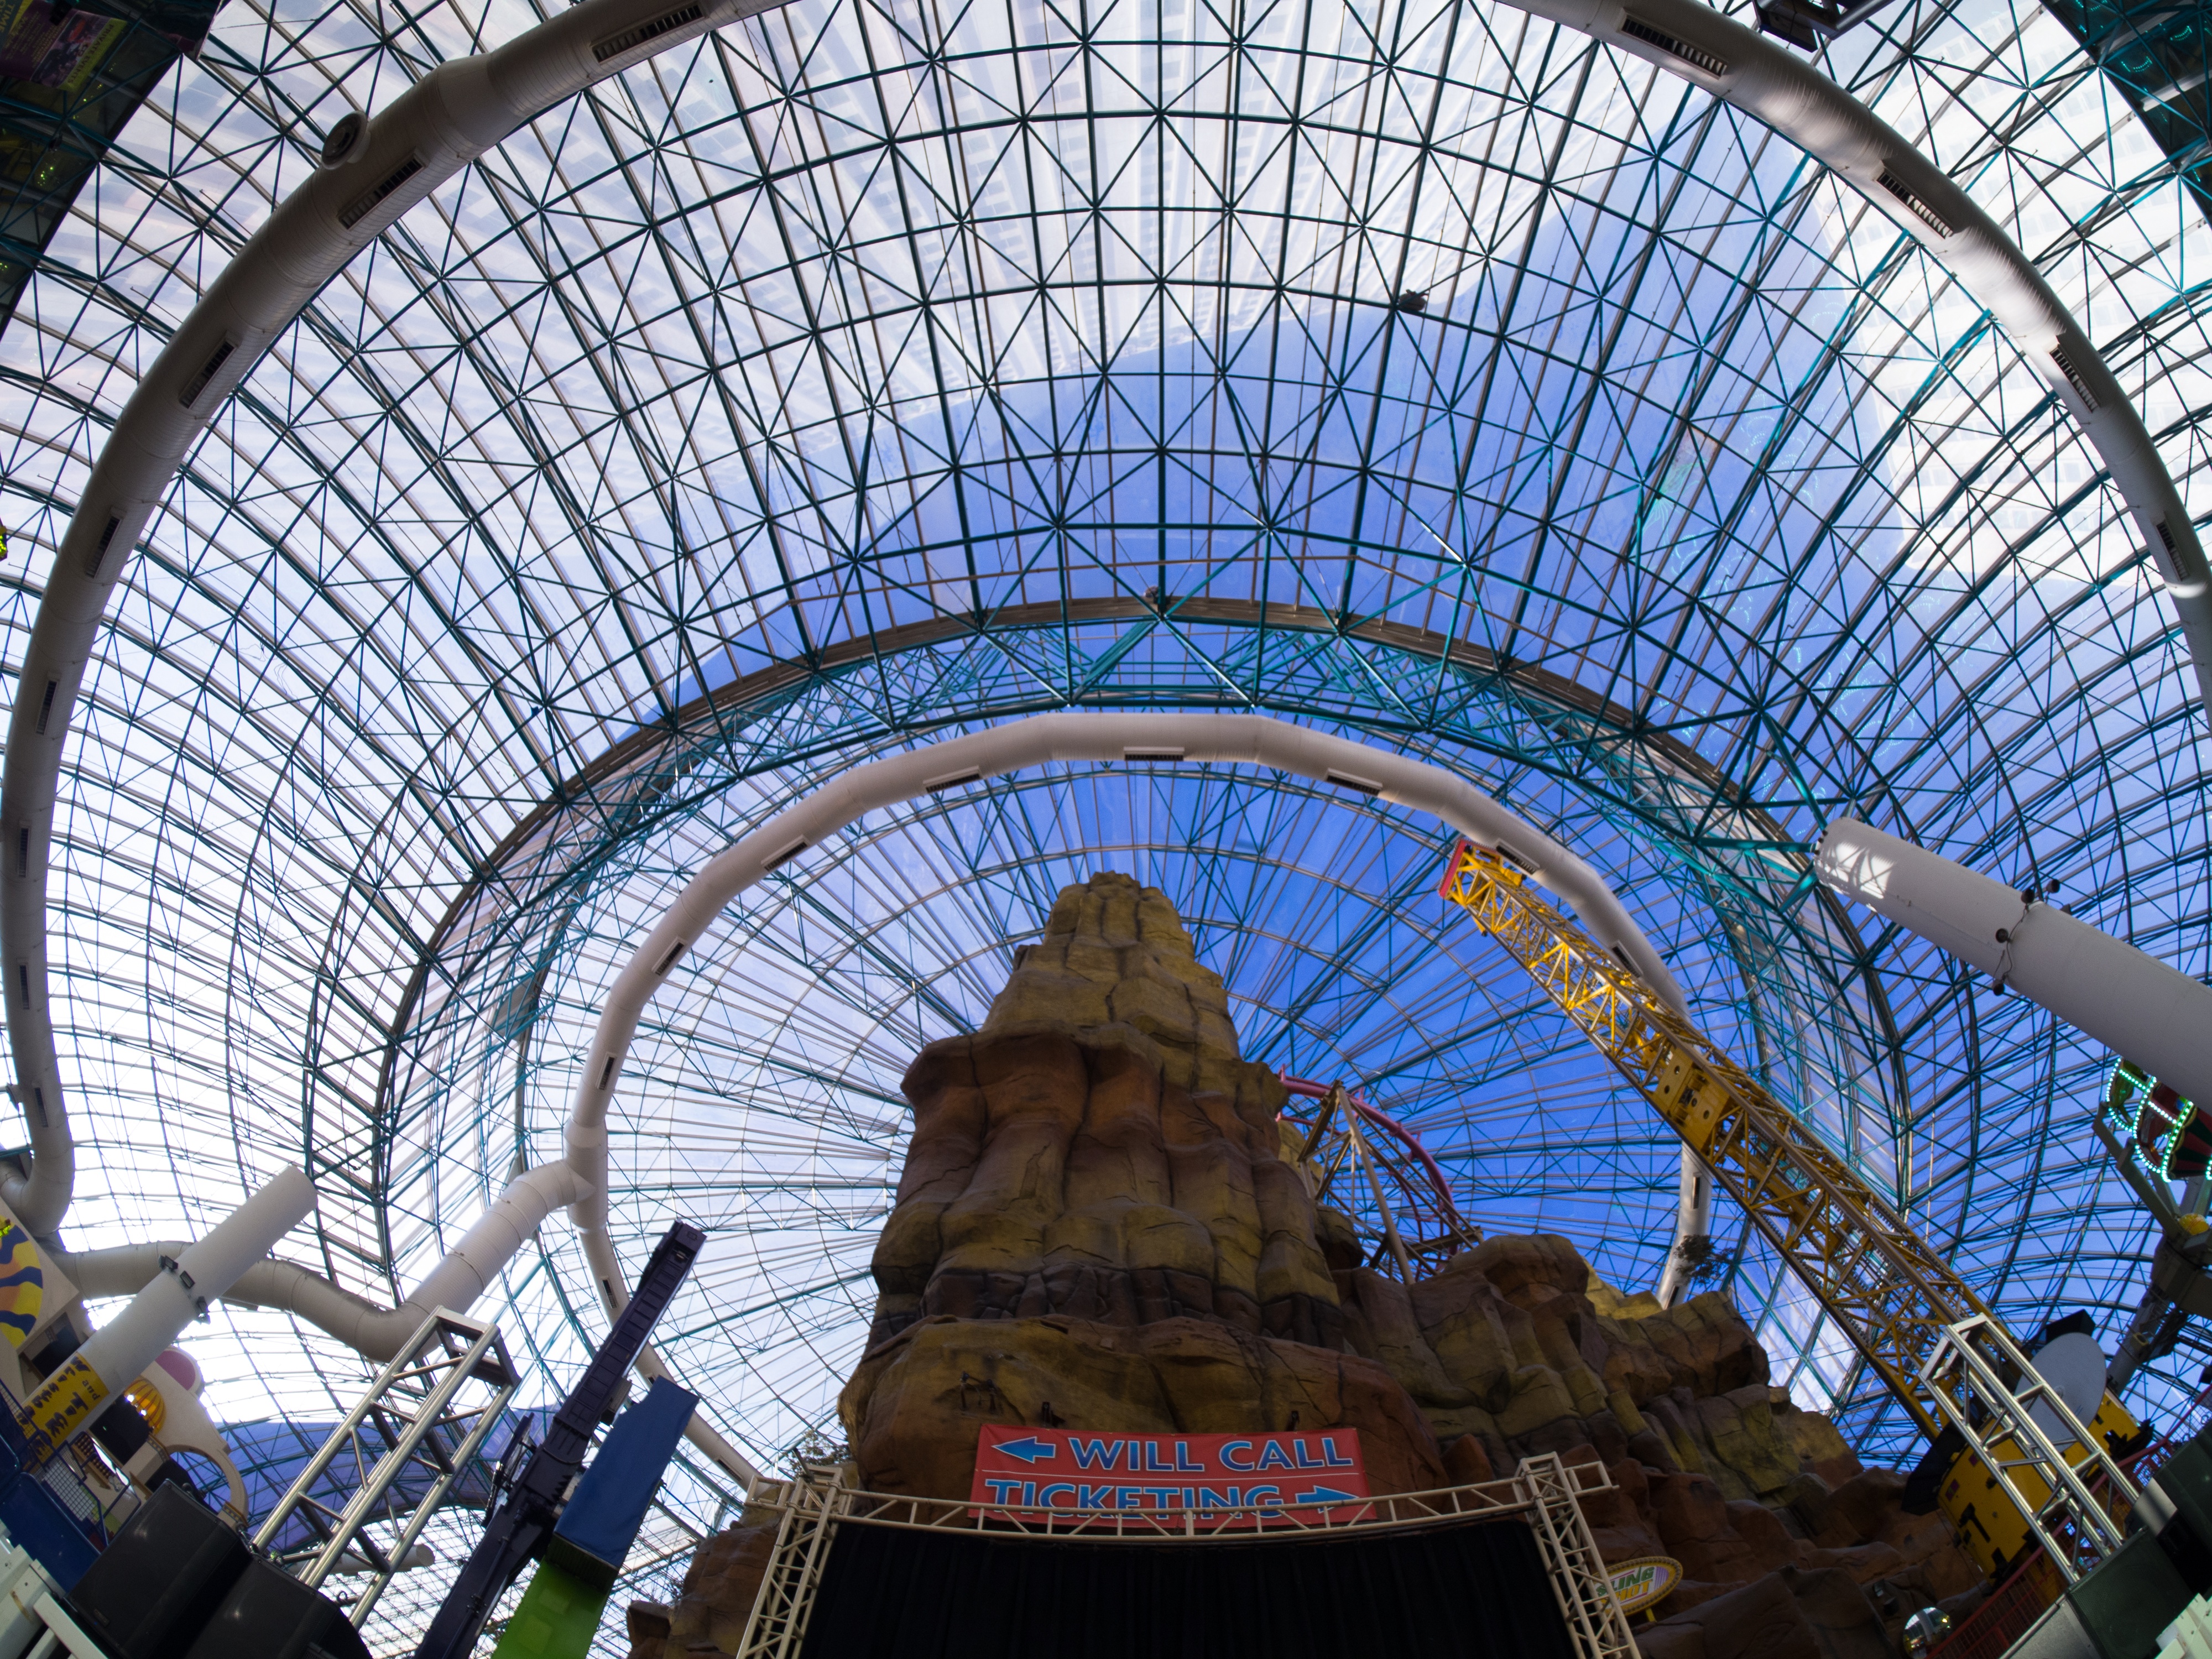
architecture, sky, city, arch, landmark, circle, world, hotel, symmetry, tourist attraction, dome, circus, metropolis, las vegas, urban area